Illicit (1931 film)

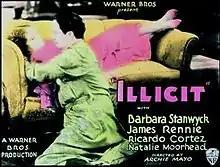
Lobby card

Illicit is a 1931 American pre-Code drama film directed by Archie Mayo and starring Barbara Stanwyck, James Rennie, Ricardo Cortez, and Natalie Moorhead. Based on a play by Edith Fitzgerald and Robert Riskin, the film is about a young couple living together out of wedlock because the woman does not believe in marriage. When they finally get married, both become unfaithful to each other. "Illicit" was produced and distributed by Warner Bros.